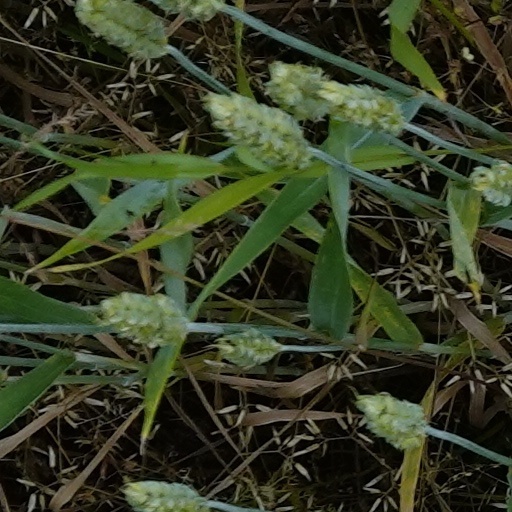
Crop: wheat